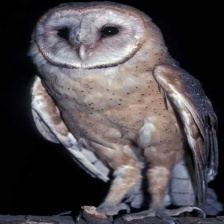
Species: BARN OWL
Scientific name: TYTO ALBA
ImageNet parent category: great_grey_owl